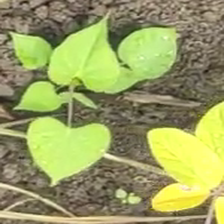
Weed species: Obscure_morning _glory(Ipomoea obscura)